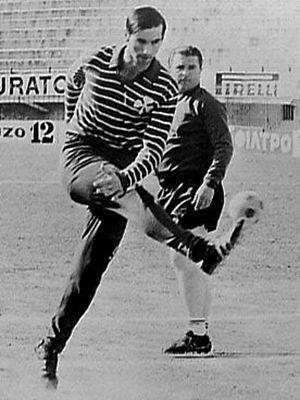
Antónis Antoniádis, né le 25 mai 1946 à Xanthi, fut l'un des plus grands buteurs du football grec de l'après-guerre.